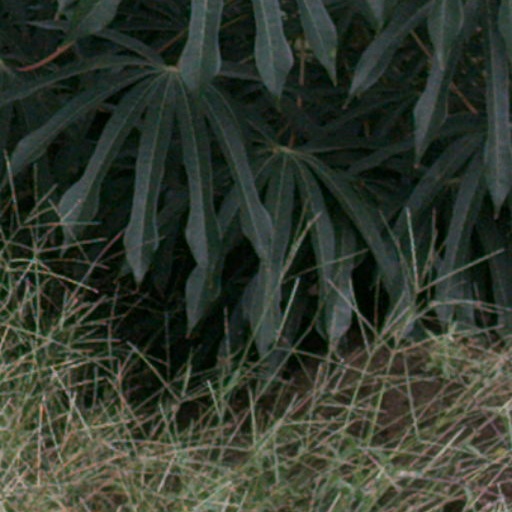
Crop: cassava